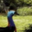
Label: bird